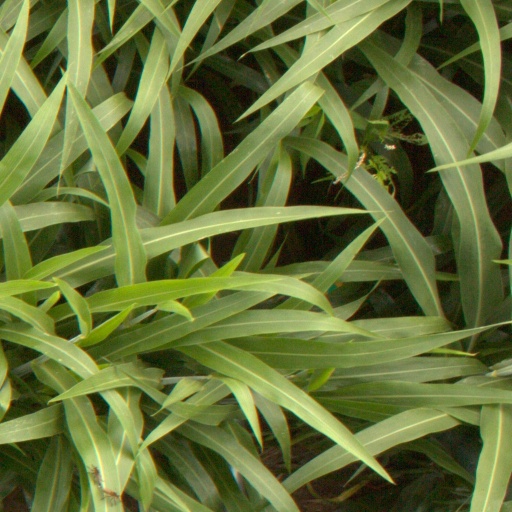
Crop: sorghum